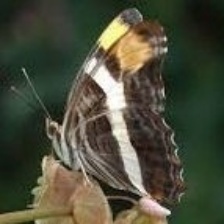
Species: Iphiclus sister